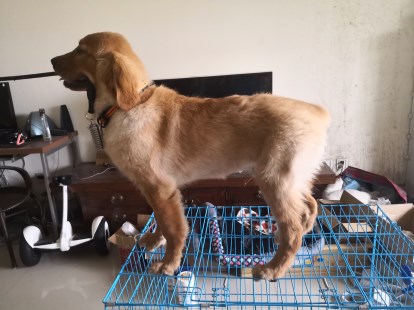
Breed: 5355-n000126-golden_retriever